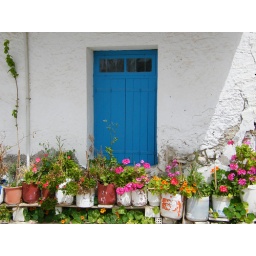
Window and flowers. It's a very flowery town and the travelling plant seller and his van is a common sight in Crete